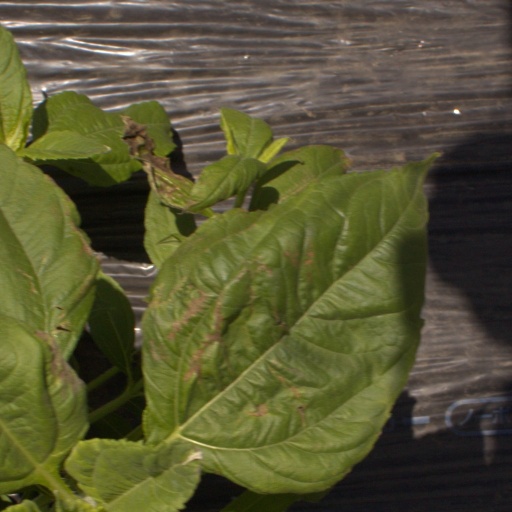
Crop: Jerusalem artichoke